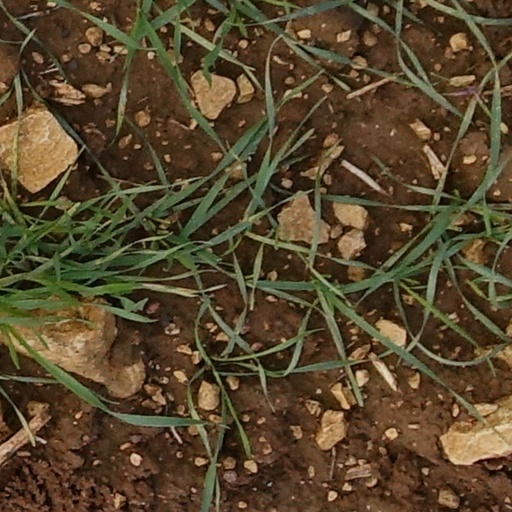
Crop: wheat